Deyme

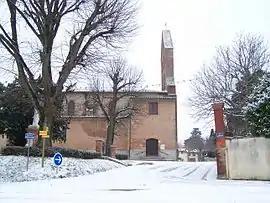
The church in Deyme

Deyme is a commune in the Haute-Garonne department in southwestern France.